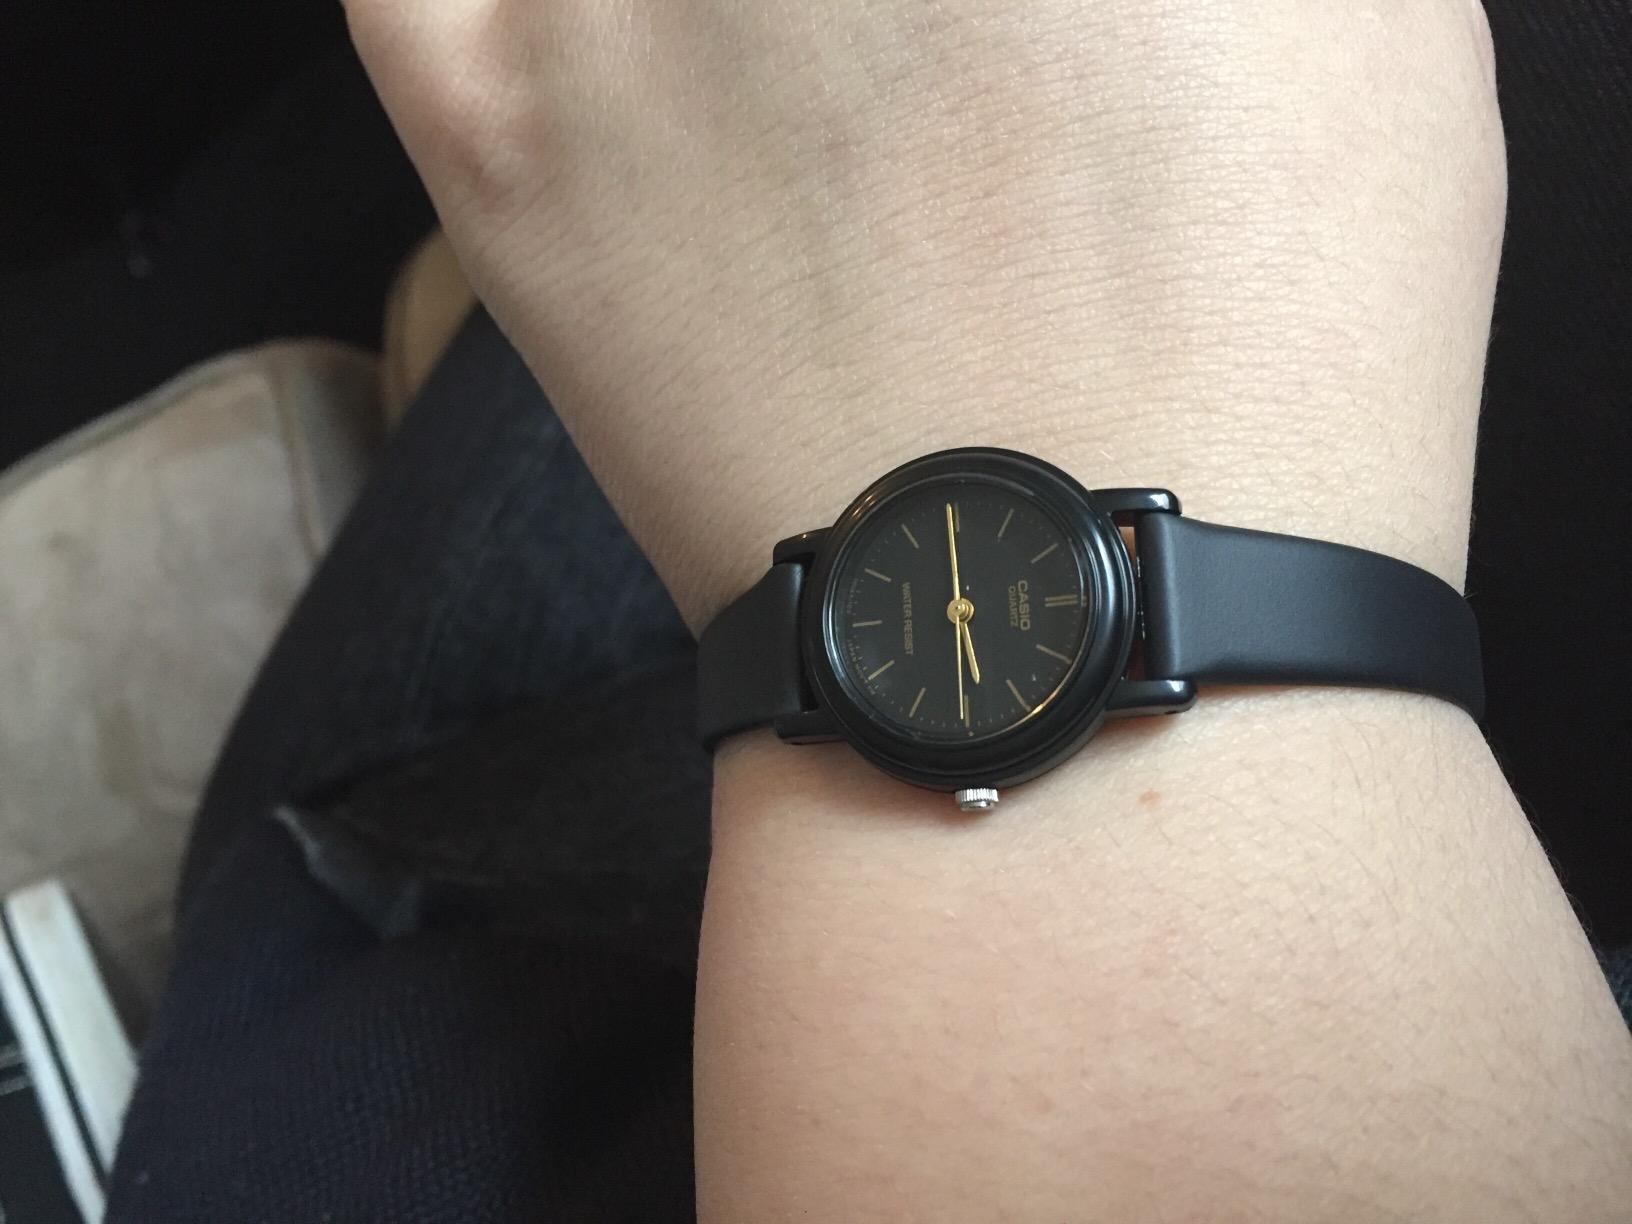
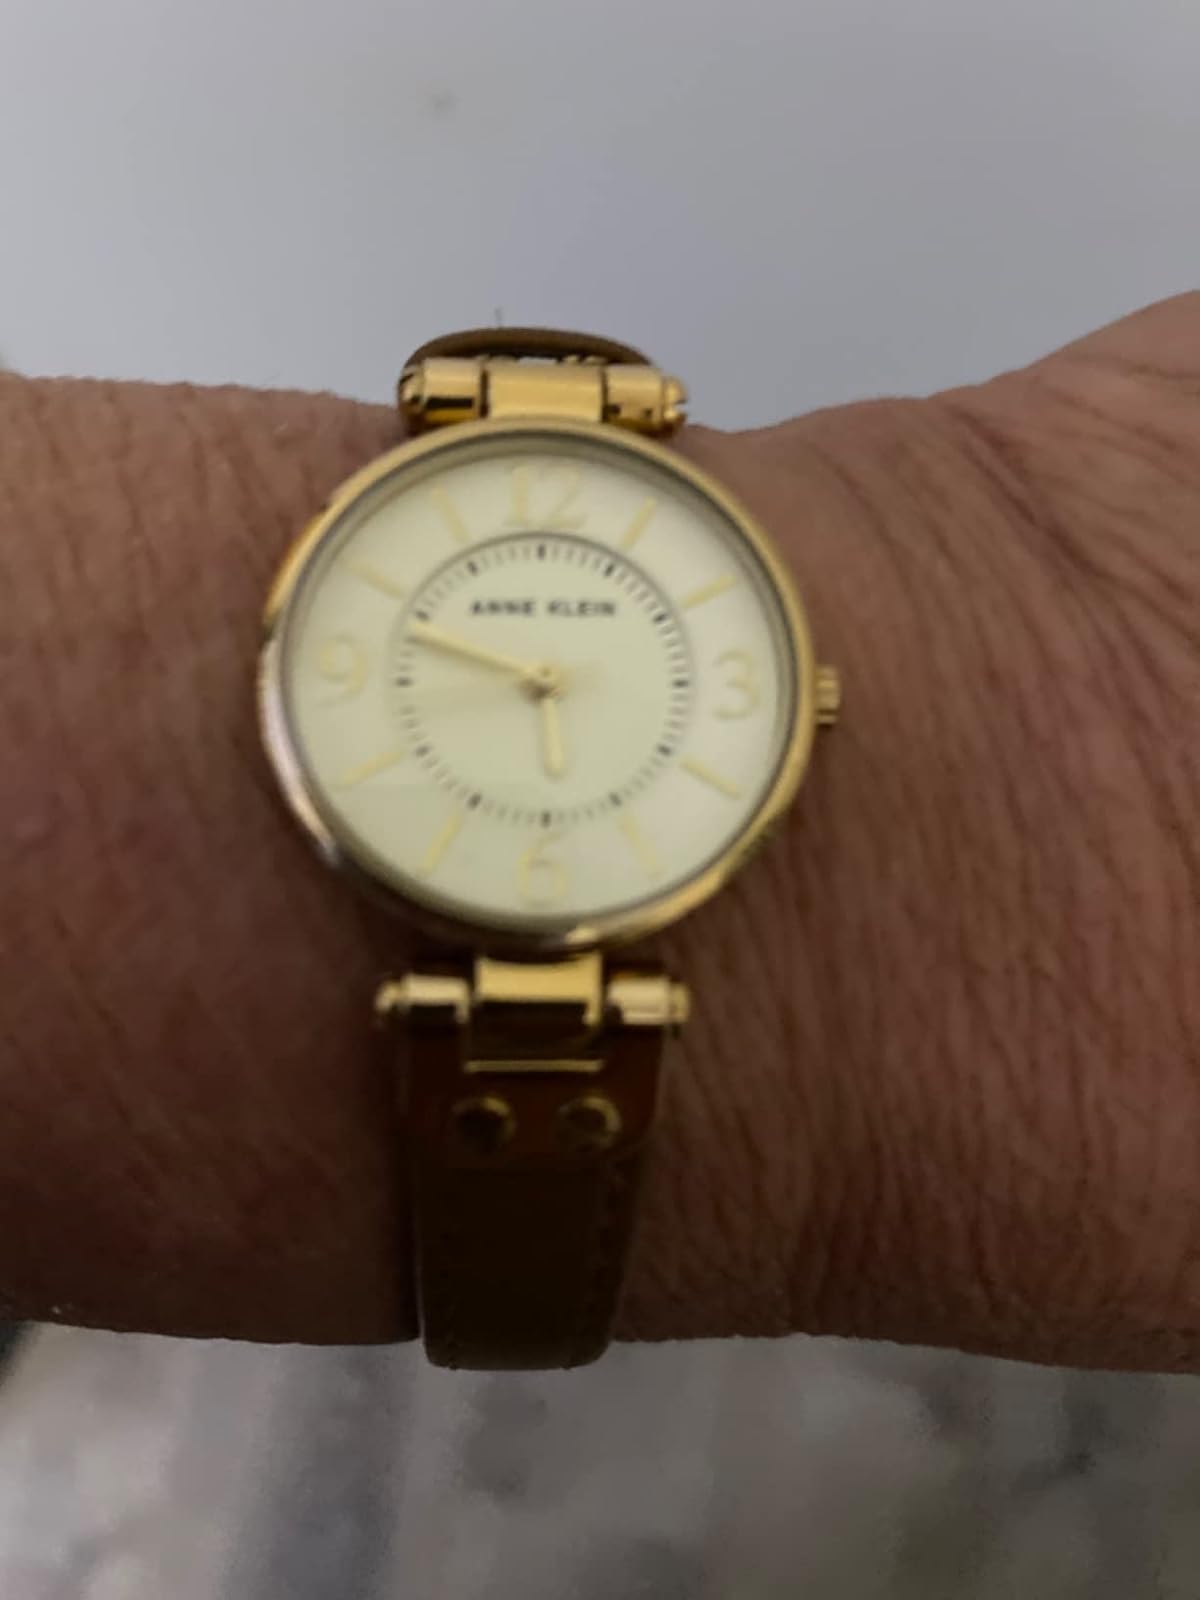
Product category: accessories_watch
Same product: no